United States Army Rangers

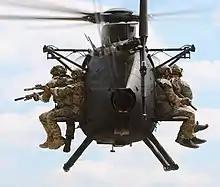
Rangers from 1st Battalion during rapid deployment exercises

The 4th, 5th, and 6th Ranger Battalions were re-activated as the Ranger Training Brigade, the cadre of instructors of the contemporary Ranger School; moreover, because they are parts of a TRADOC school, the 4th, 5th, and 6th battalions are not a part of the 75th Ranger Regiment.